Antis Township, Blair County, Pennsylvania

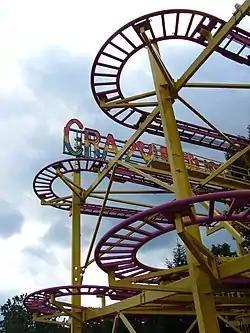
Crazy Mouse ride at DelRosso's Amusement Park in Tipton

Portions of the Pennsylvania State Game Lands Number 108 and Pennsylvania State Game Lands Number 158 occupy much of the township.